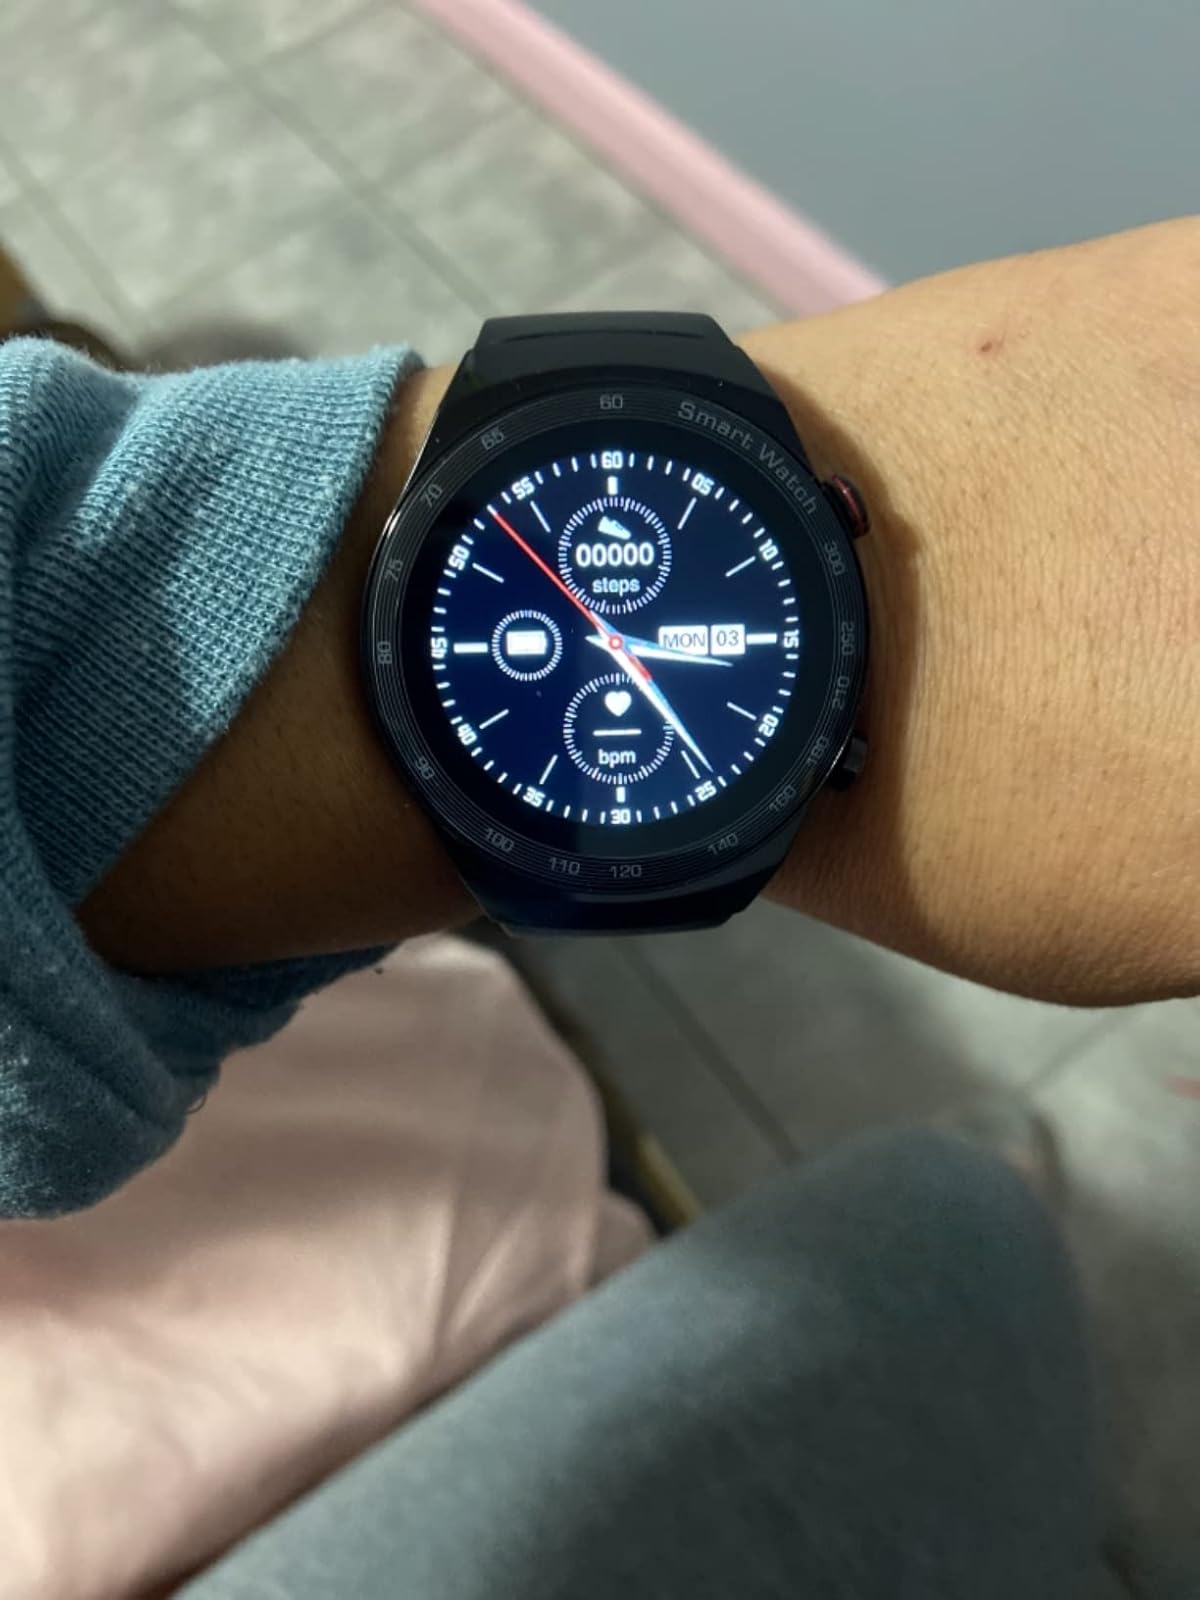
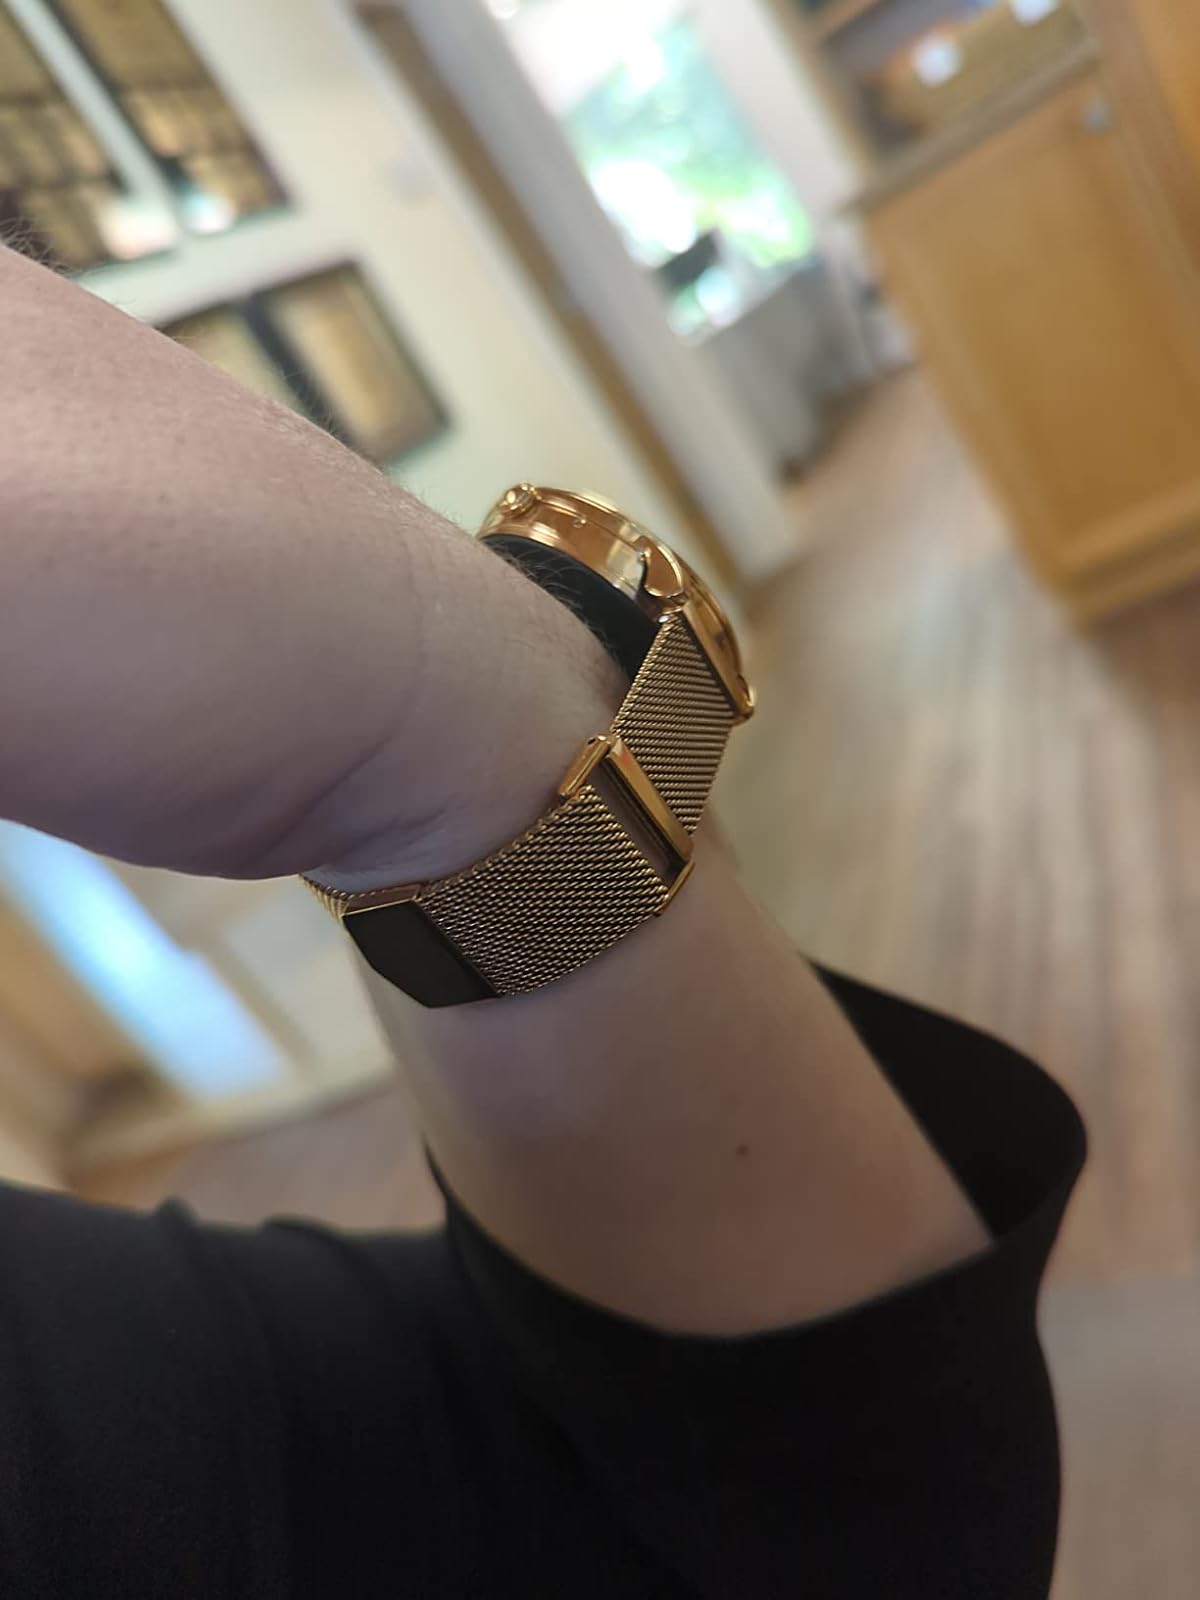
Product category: smartwatch
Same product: no